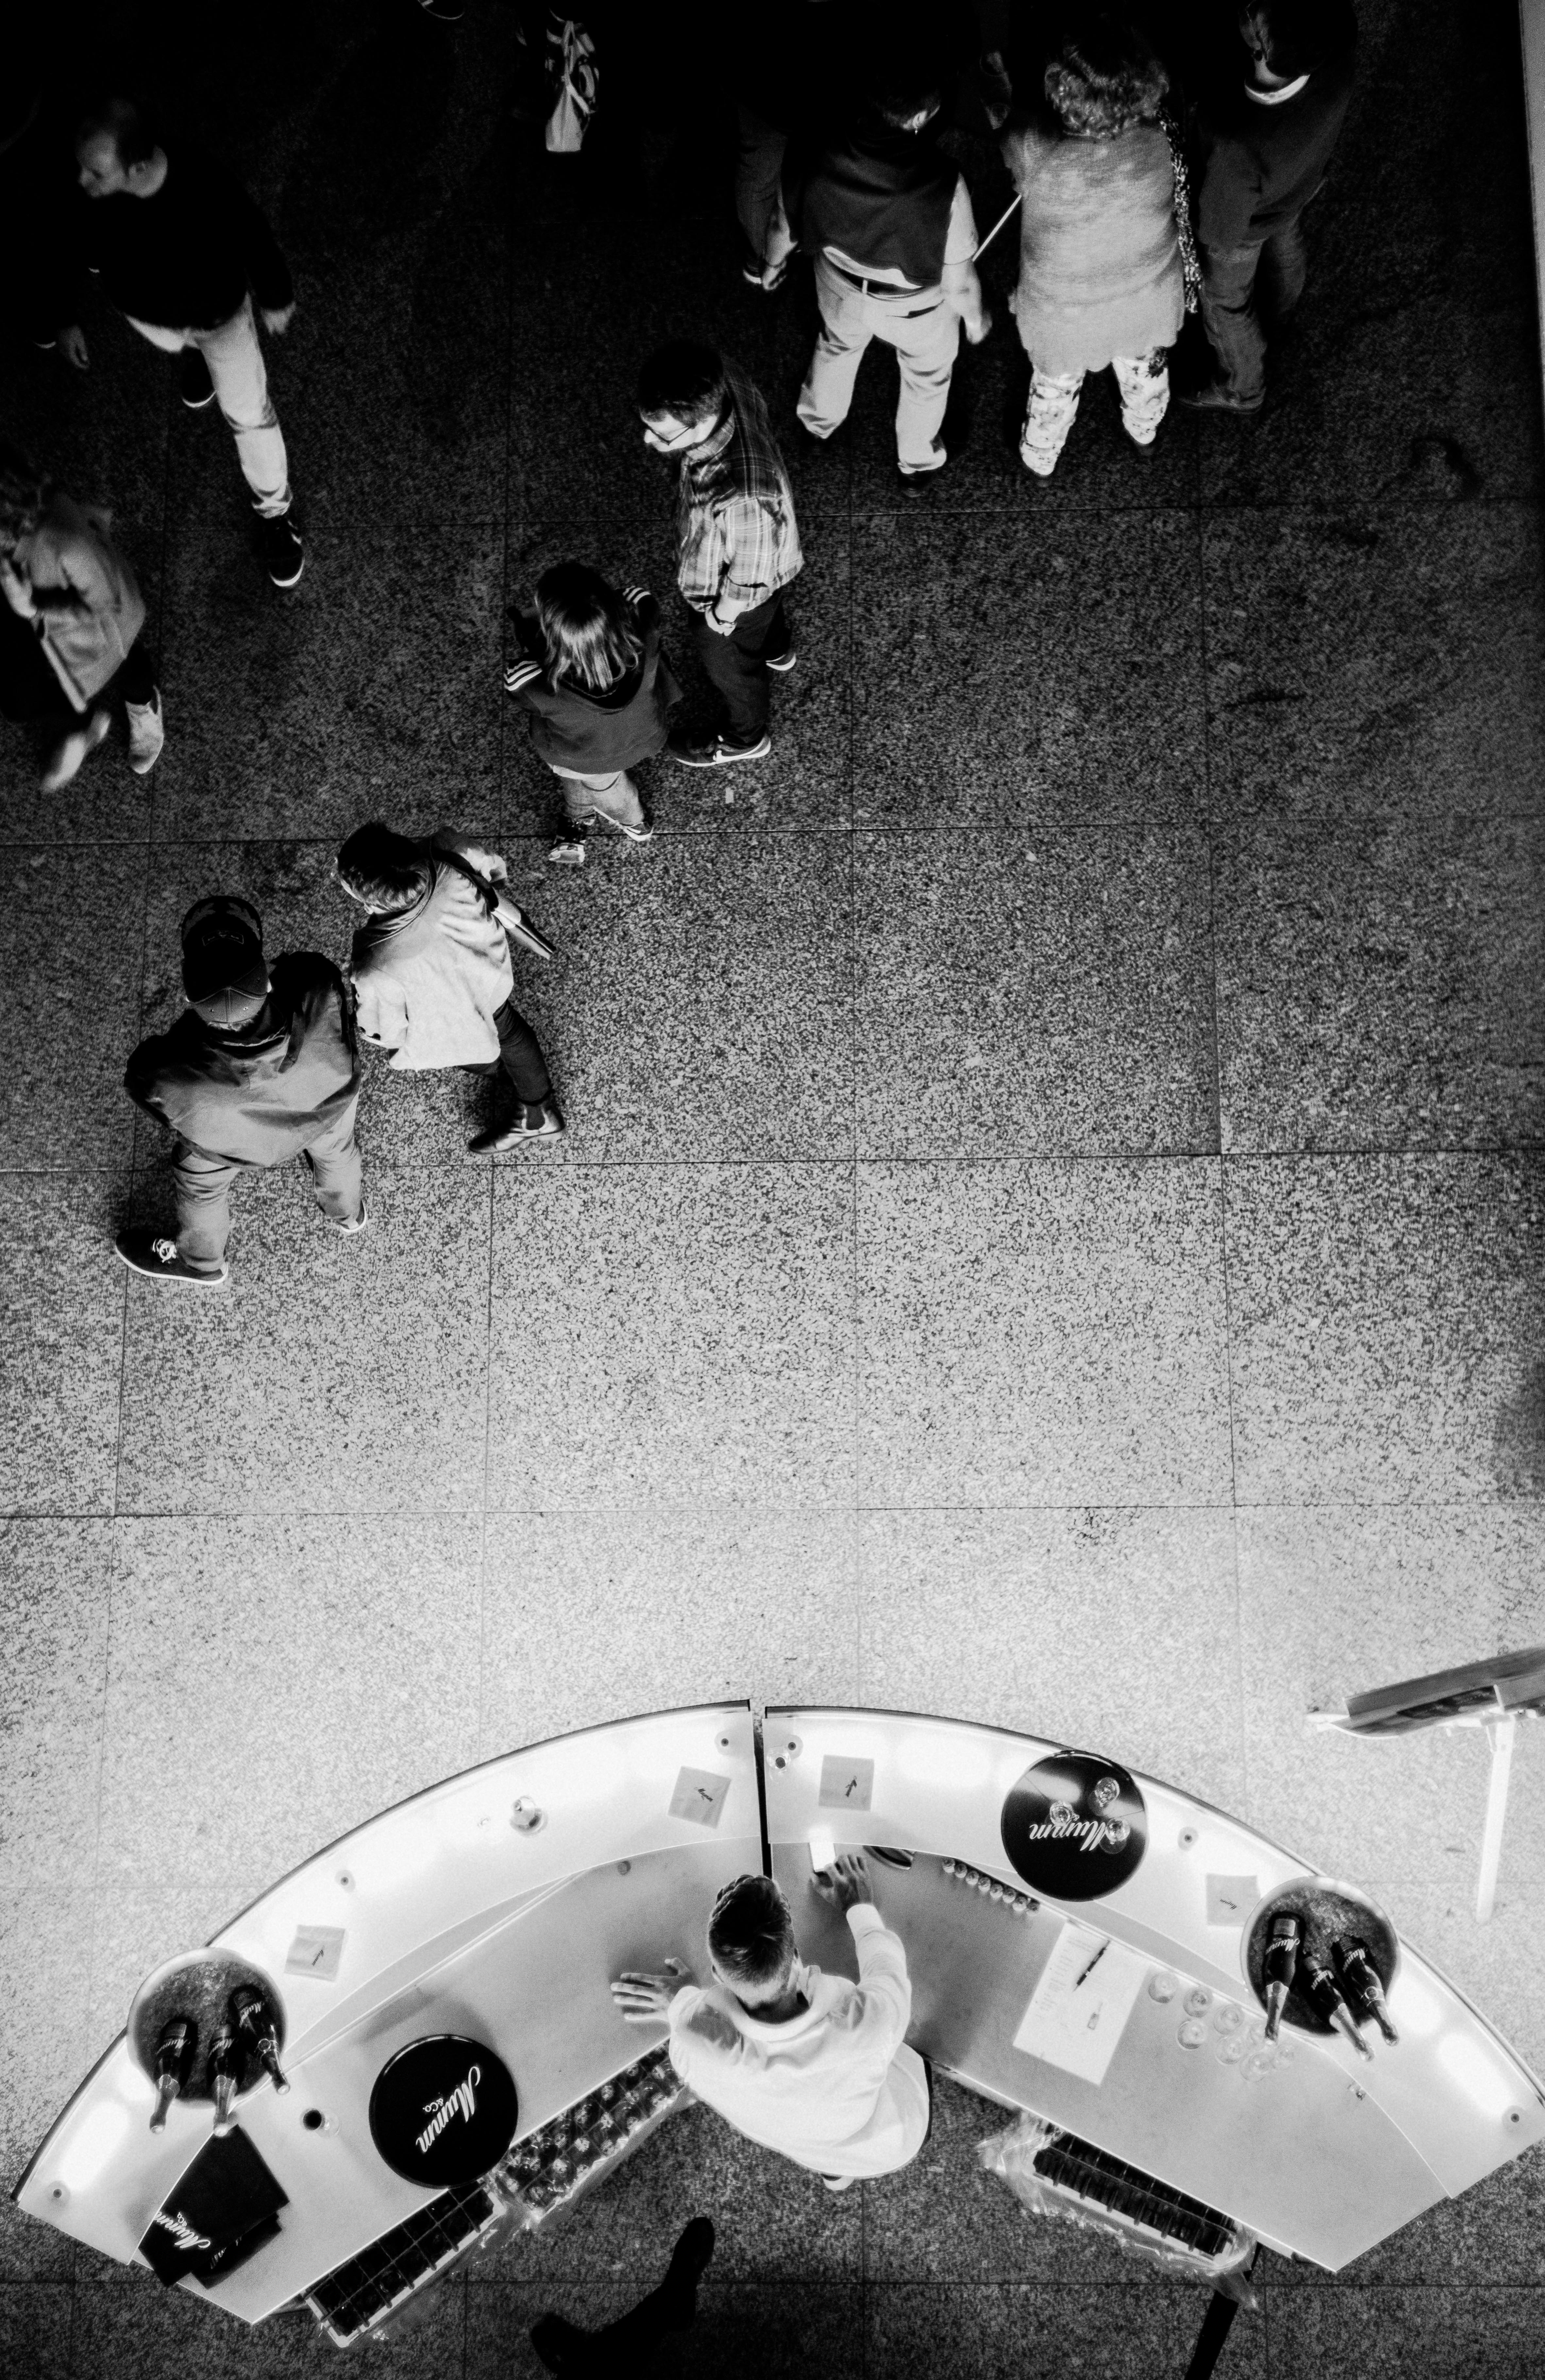
light, black and white, architecture, people, white, photography, restaurant, bar, waiting, museum, drink, darkness, black, monochrome, above, inside, mono, 50mm, design, drinking, photograph, koln, sony, image, alpha, lica, shape, summicron, menschen, warten, trinken, monochrom, 7rii, getr nke, monochrome photography, film noir